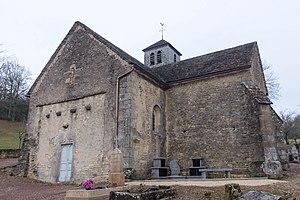
Église Saint-Nicolas (Velogny)
Velogny est une commune française située dans le département de la Côte-d'Or en région Bourgogne-Franche-Comté.